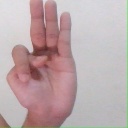
अक्षर: भ